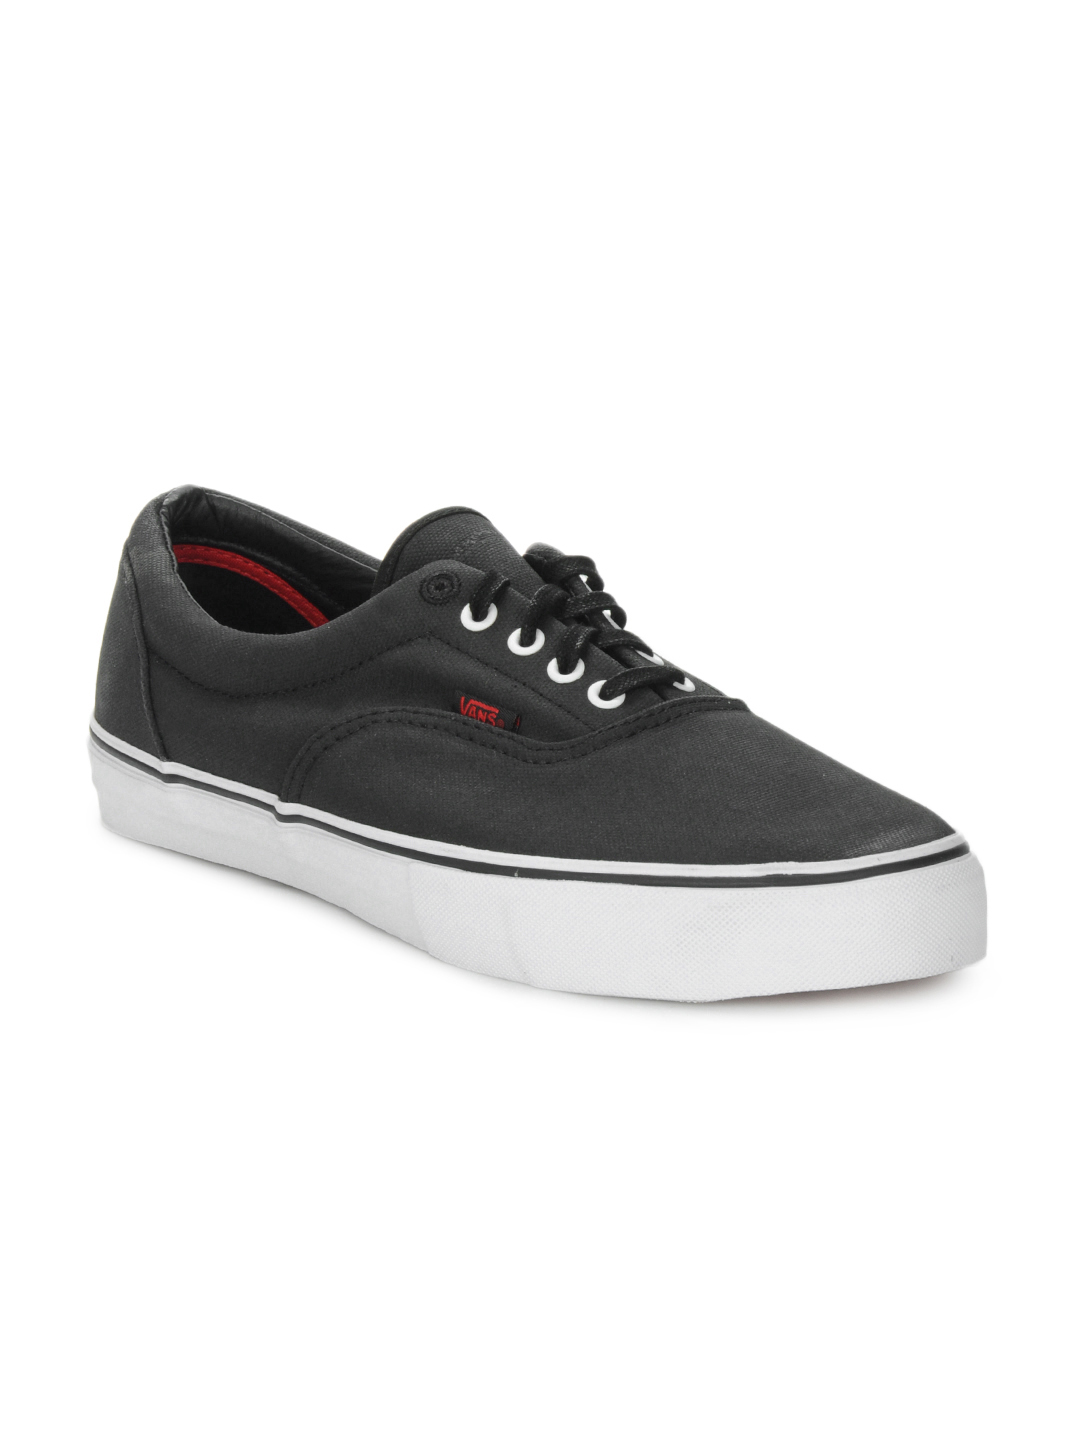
Vans Men Black Era Pro Shoes
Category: Footwear / Shoes / Casual Shoes
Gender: Men
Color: Black
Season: Summer 2012
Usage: Casual